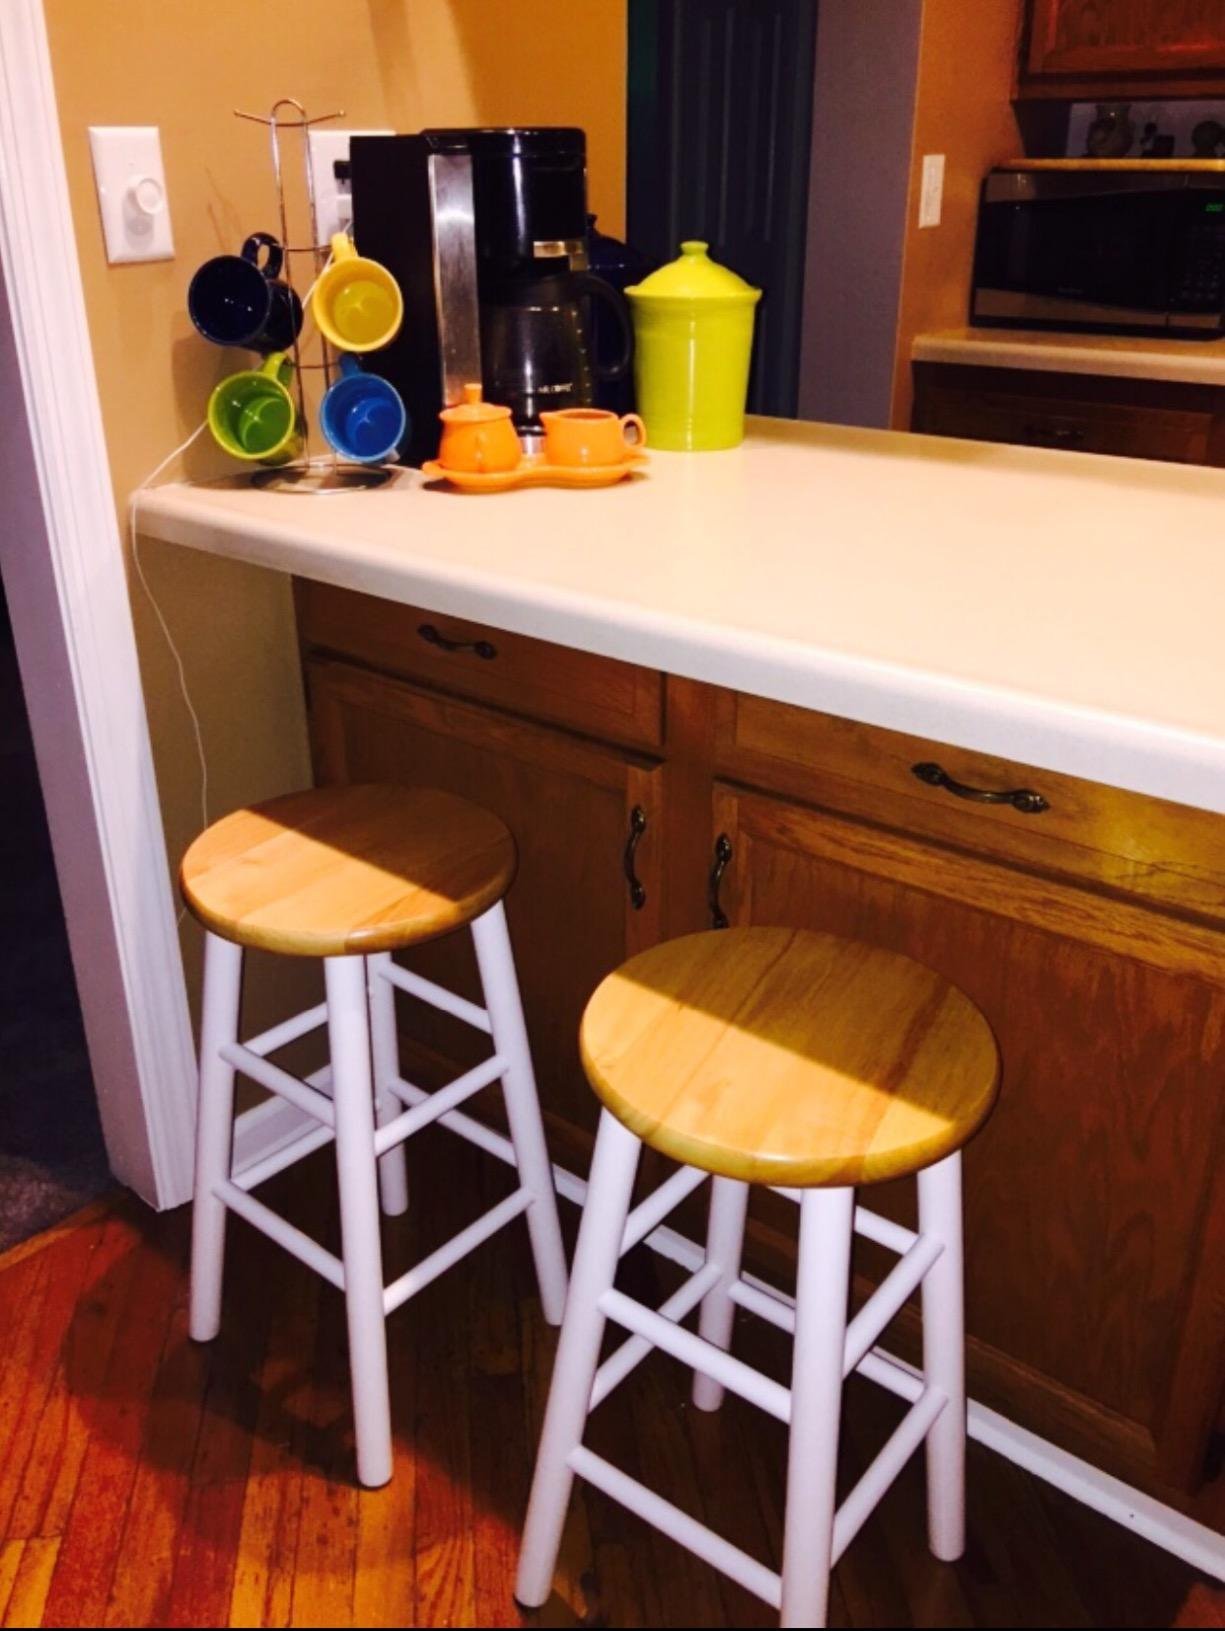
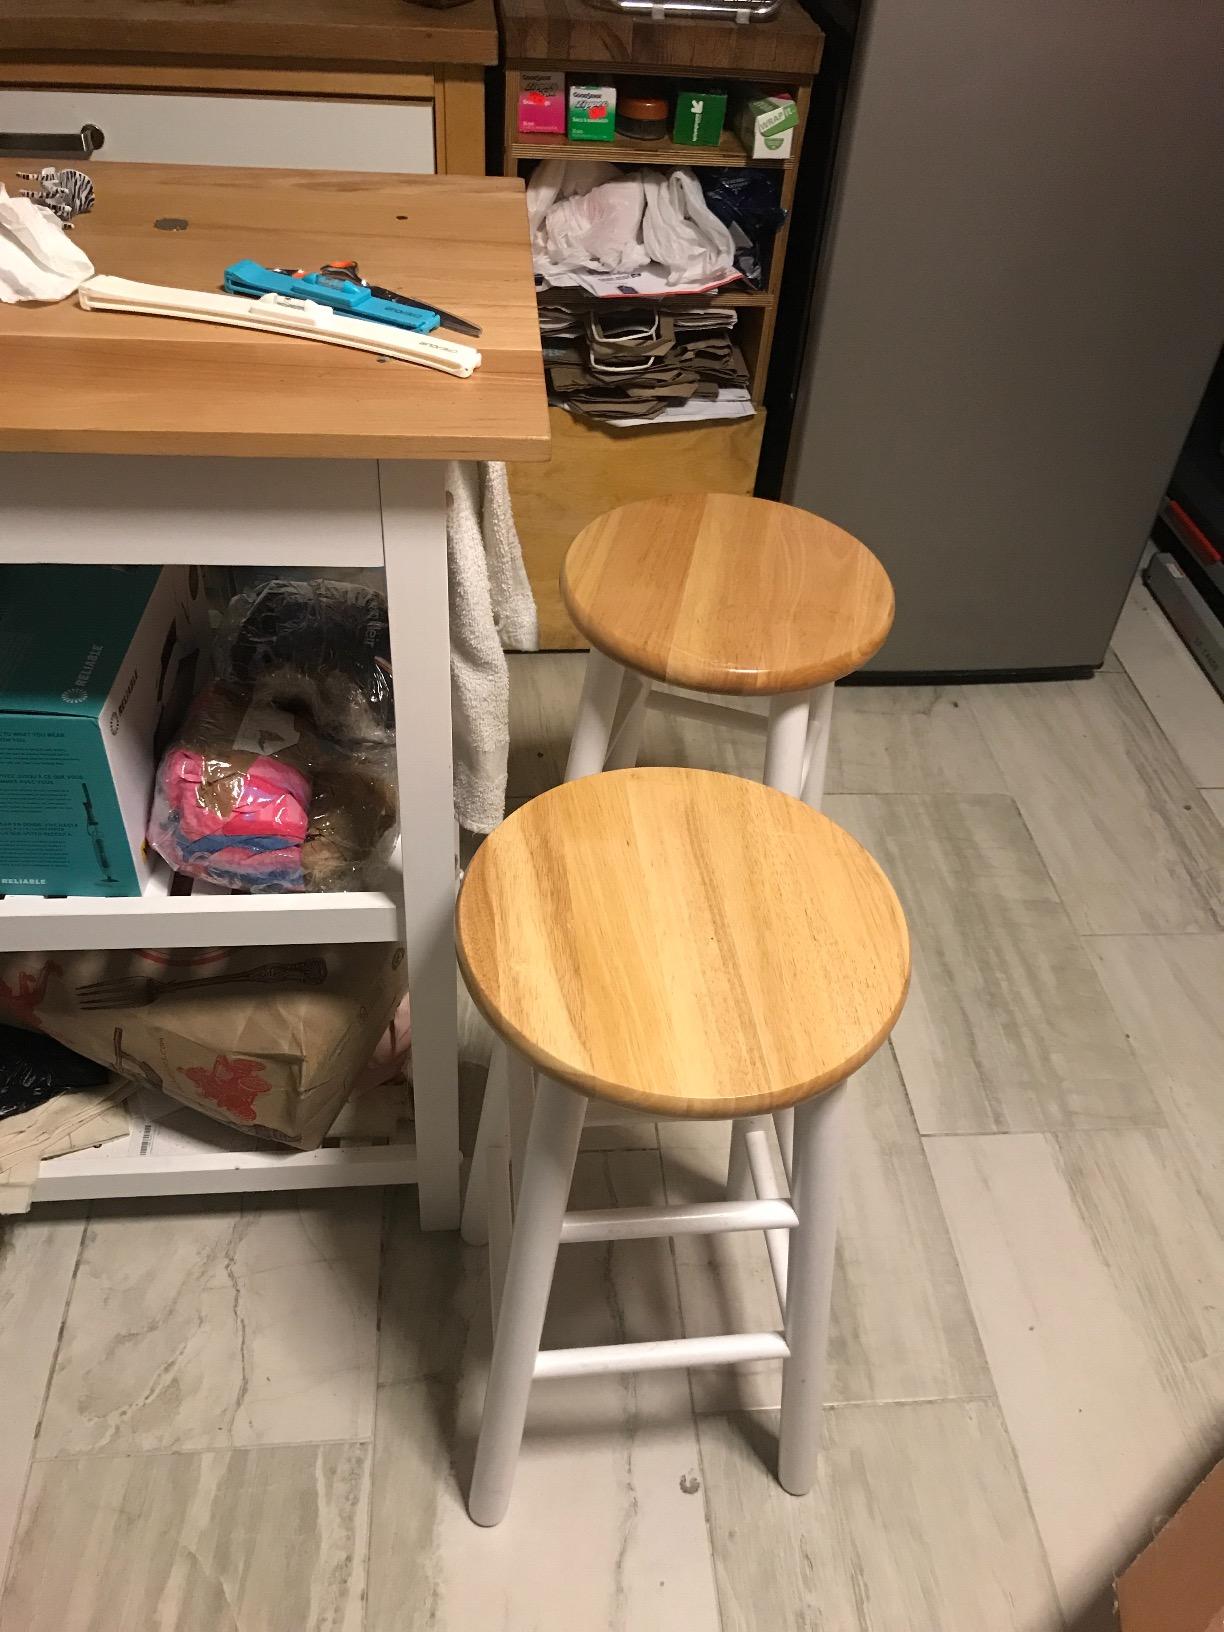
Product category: stool
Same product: yes